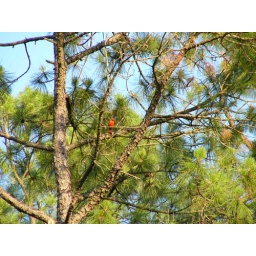
And a red bird in a pine tree